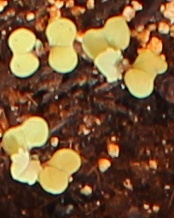
Label: Canola